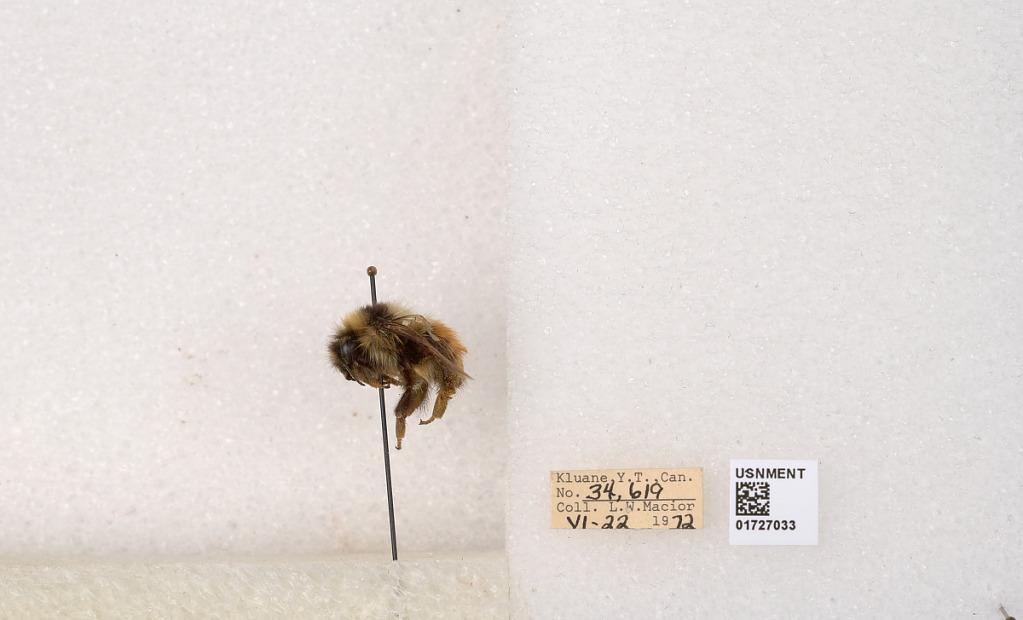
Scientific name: Bombus (Pyrobombus) sylvicola Kirby
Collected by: L. Macior
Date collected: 1972-6-22
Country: Canada
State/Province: Yukon Territory
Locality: Kluane National Park and Reserve
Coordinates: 60.7493, -139.504